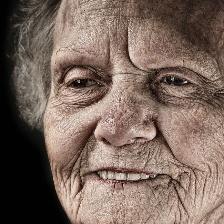
Label: faces